Early life and career of Joe Biden

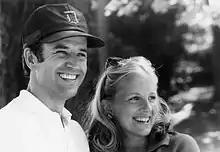
Black and white outdoor photo of Joe and Jill Biden in everyday clothing, both smiling and looking past the camera to the right

By 1974, Biden had begun dating again, while avoiding marriage in the belief it would be unfair to his partner—he described himself to a reporter as "still in love with his wife". However, in 1975, Biden met Jill Tracy Jacobs, who had grown up in Willow Grove, Pennsylvania, and become a teacher in Delaware. They met on a blind date arranged by Biden's brother, although it turned out that Biden had already noticed a photograph of her in an advertisement for a local park in Wilmington, Delaware. Biden would credit her with renewing his interest in both politics and life. He proposed marriage to her several times before she accepted; she was wary of entering the public spotlight, anxious to remain focused on her own career, and initially hesitant to take on the commitment of raising his two young sons who had survived the accident.